Juranpur Satipith

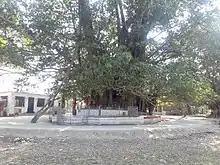
Juranpur Satipith and temple complex

Juranpur Satipith is one of the 51 Hindu holy places (Shakta pithas) in India in the village of Juranpur, under Kaligunge CD Block in Nadia district of West Bengal. According to Hindu mythology the forehead of Goddess Sati was fallen in this place after Daksha Jagga. Juranpur is a place for Hindu pilgrimage. Here a stone is worshipped as Goddess Joy Durga which is placed under a big Banyan tree. By the side of the tree there is a small temple where God is worshipped in the name of Bhairav. Up to the early 19th century, this Pith was situated on the bank of the Bhagirathi River, opposite of Katwa but today the river flows about one kilometer west of the Pith.